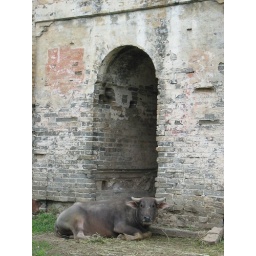
Another reason you don't want to go in the tower is the fellow guarding the door ...